Xavier Enderica

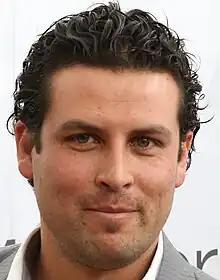

Xavier Enderica (born in Cuenca, Ecuador on 11 February 1981) is an Ecuadorian athlete, entrepreneur and political figure.